Haji Sulong

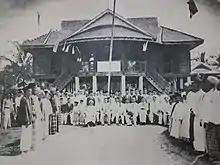
Haji Sulong and Pridi Banomyong in front of the school that Haji Sulong built from a donation from the people in 1945

A key reform advocated by Haji Sulong was the formalization of religious education. Previously, religious education primarily took place in "pondok" schools, which lacked an established curriculum and relied solely on the religious teacher who founded them within each community. Inspired by developments in Egypt, Haji Sulong sought to integrate religious education with secular subjects such as science, mathematics, and moral education. The "madrasah" system faced criticism from older religious leaders who saw it as a departure from the traditional "halaqah" style, adapted from the informal training they had received at masjid al-Haram. The central government also opposed the "madrasah" system of education, believing it hindered the integration of the "Jawi" community with the majority "Thai" population. The central government favored public schools, which taught Thai and Buddhism alongside secular subjects, and viewed "pondok" schools as sufficient informal venues for religious education. However, James Ockey offers a contrasting view, noting that when Haji Sulong opened his "madrasah", he invited Prime Minister Phahon during a trip to Bangkok to request funds. The central government later provided support for Haji Sulong to open his school. Although the central government did not fully endorse the alternative education model of the "madrasah", they were not explicitly opposed to it. Haji Sulong thus made some progress in formalizing religious education through the "madrasah" system.